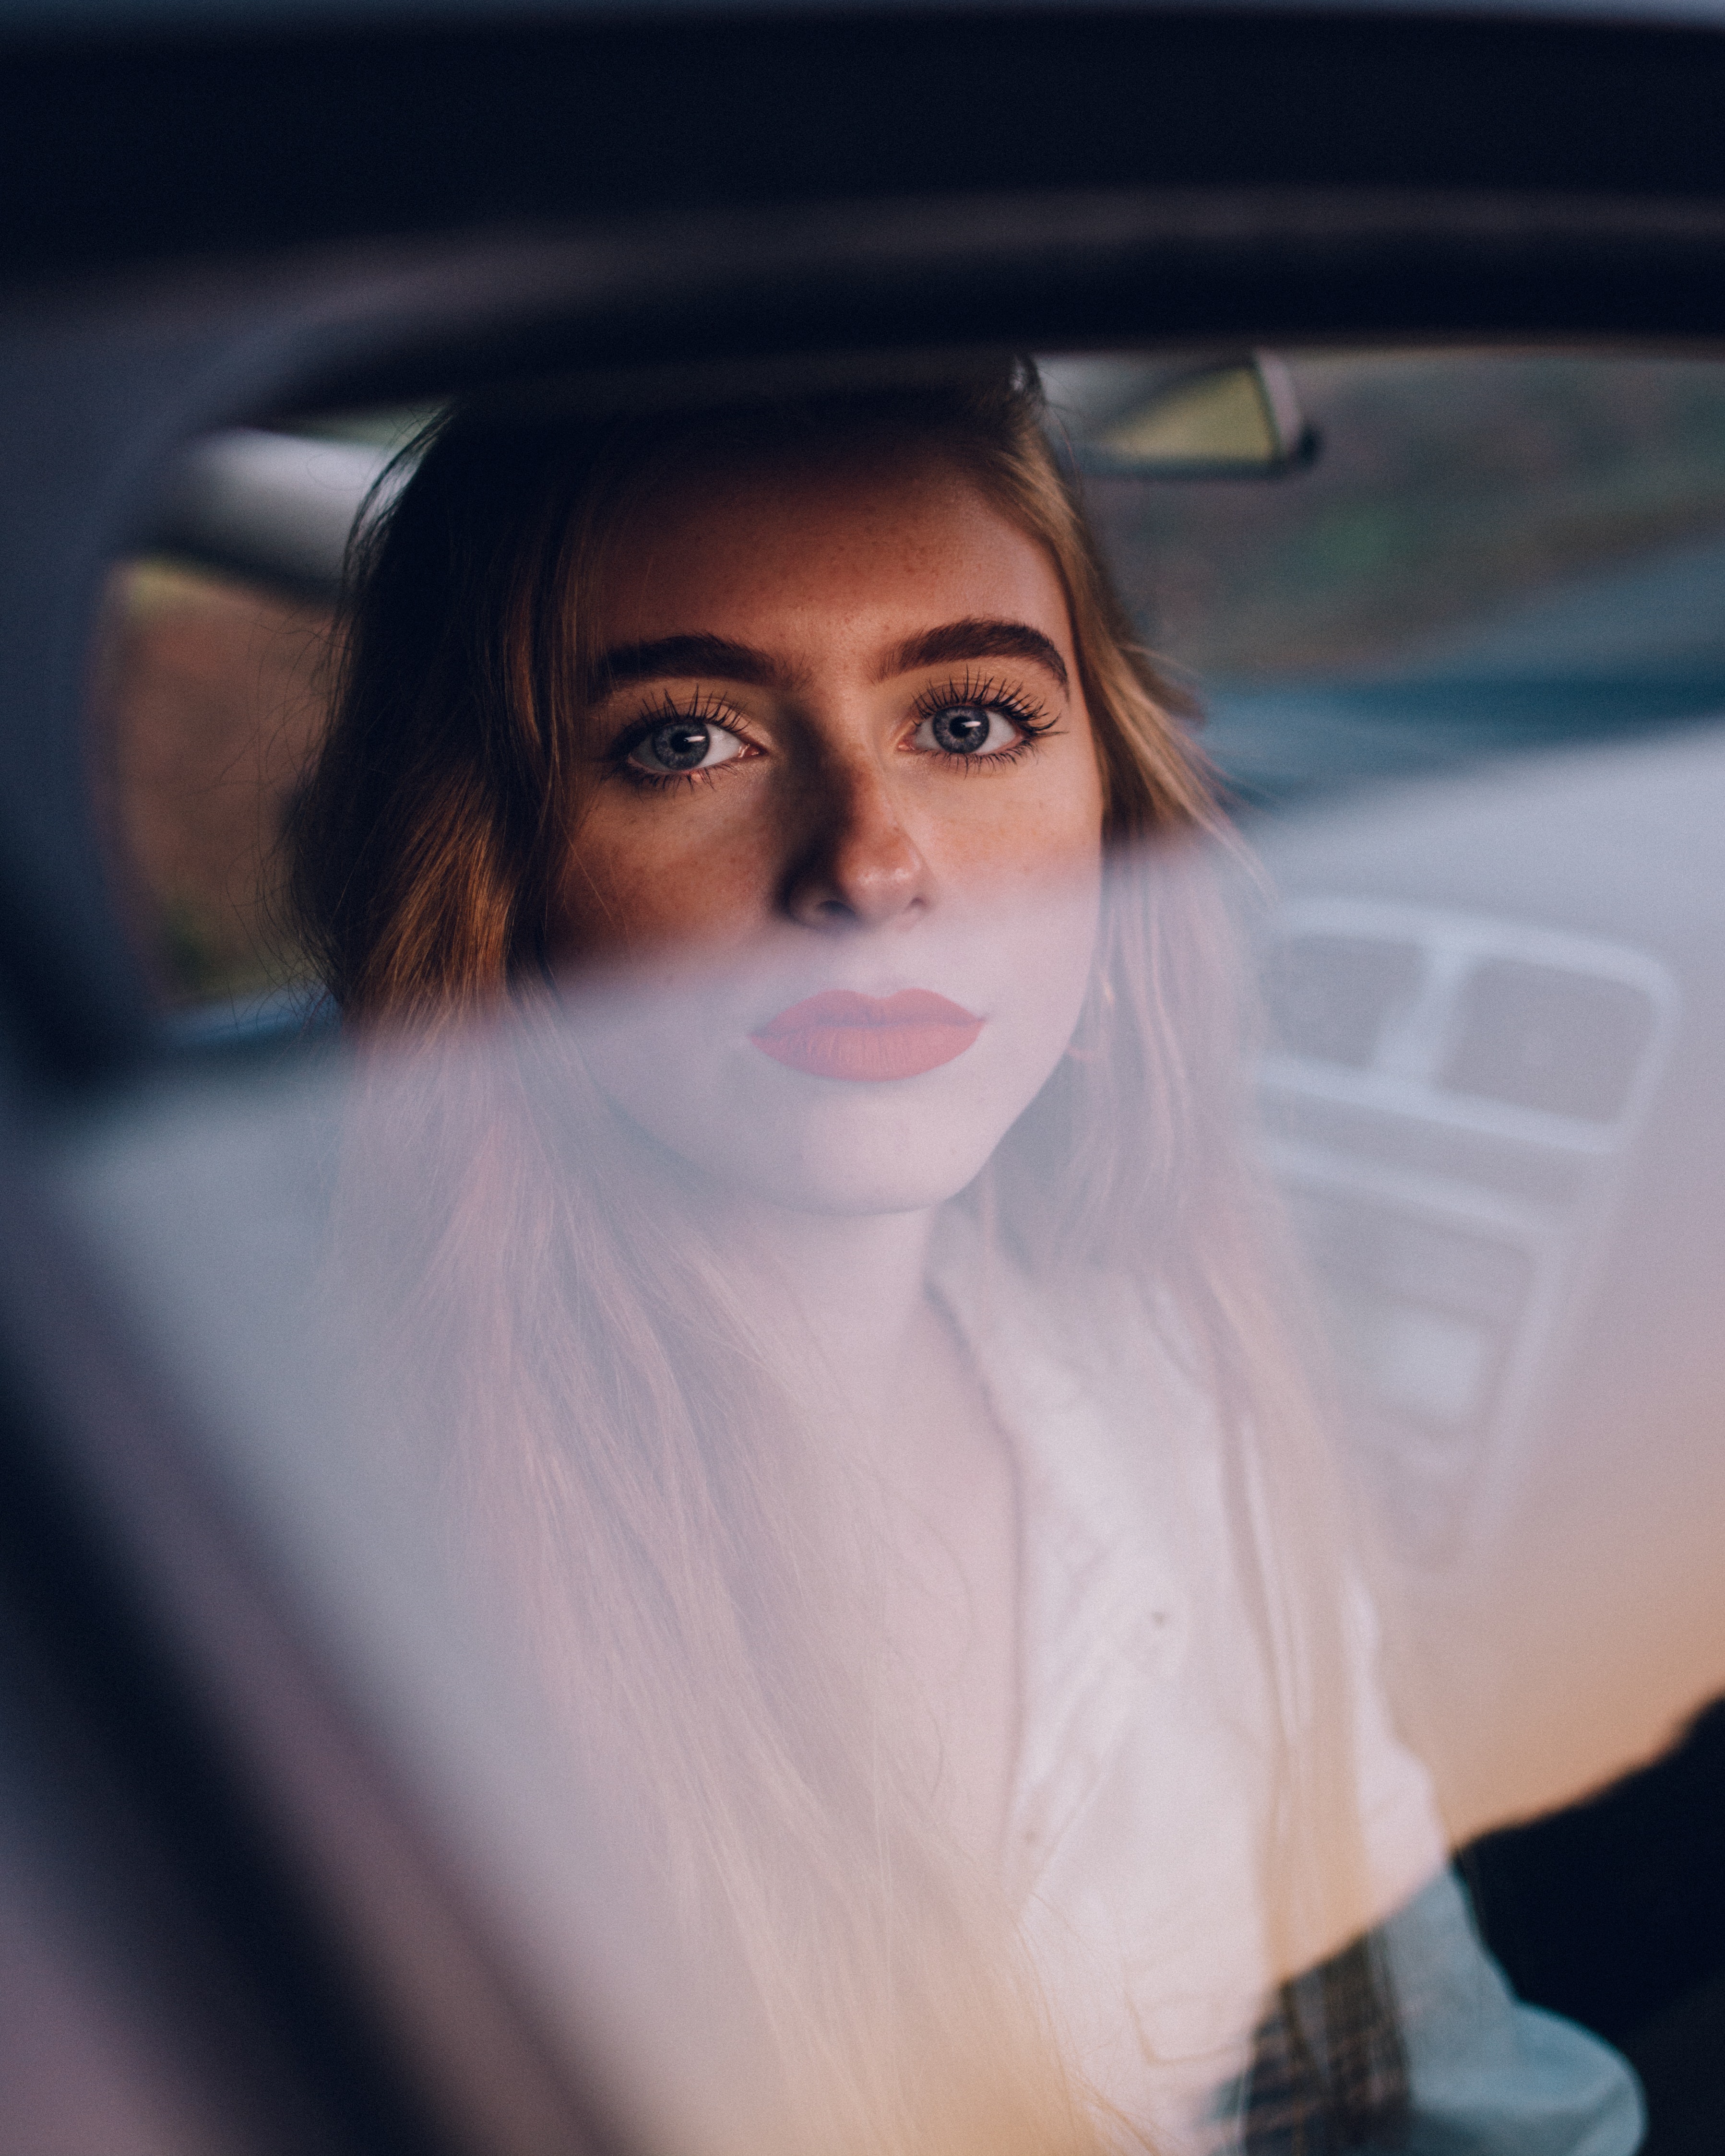
face, hair, white, lip, eyebrow, head, skin, lady, nose, beauty, eye, chin, smile, mouth, photography, black hair, hand, long hair, vehicle door, reflection, driving, car, brown hair, vehicle, rear view mirror, portrait, family car, eyelash, automotive mirror